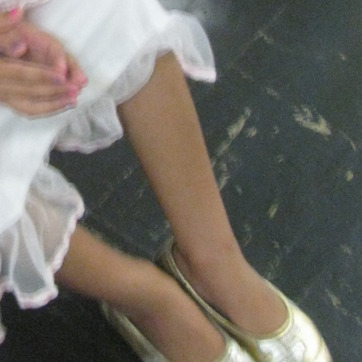
Material: skin